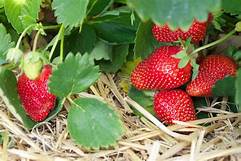
Label: Strawberry